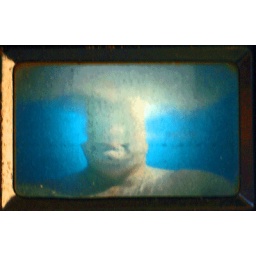
under water ground glass